RAF Waddington

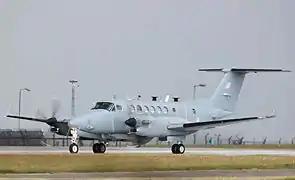

RAF Waddington is the RAF's Intelligence Surveillance Target Acquisition and Reconnaissance (ISTAR) hub, and is home to a fleet of aircraft composed of Shadow R1 and RC-135W Rivet Joint, and is an operating base for the RAF's MQ-9 Reaper.